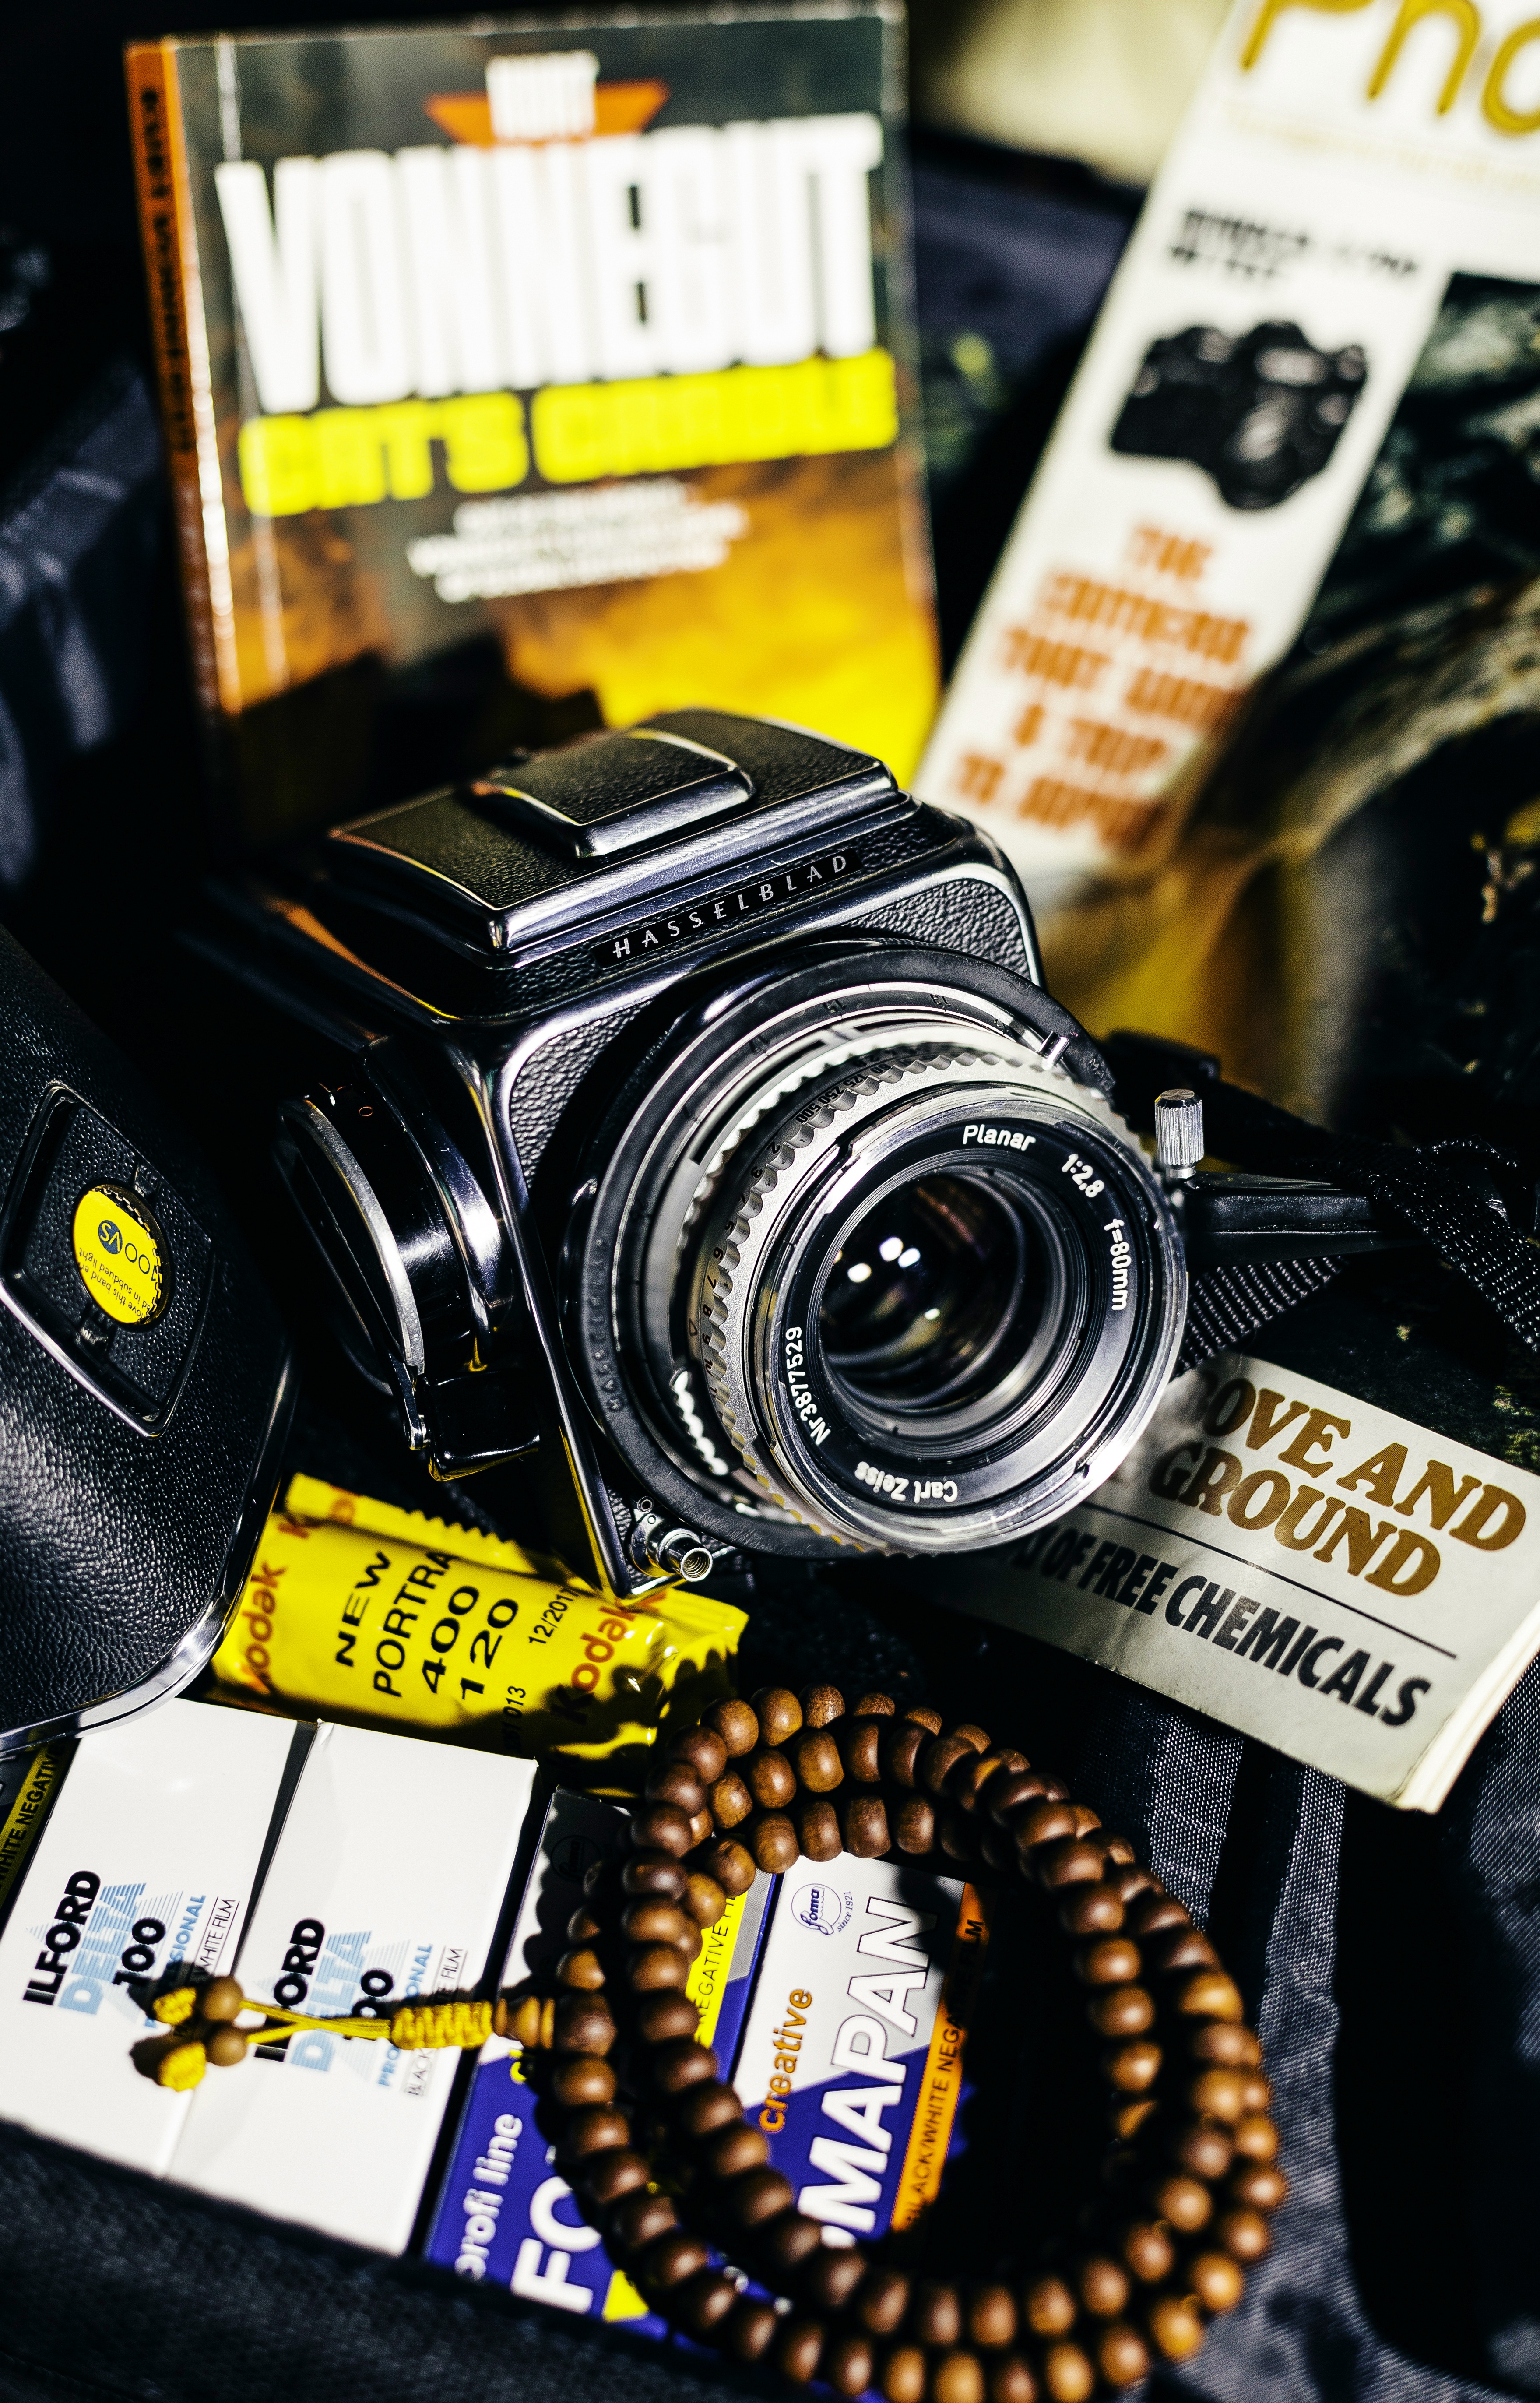
camera, photography, vintage, antique, old, film, photo, lens, professional, black, yellow, vintage camera, brand, reflex camera, art, photograph, 120, 6x6, revival, finder, hasselblad, medium, format, mala, old fashioned, rollfilm, waist level, praying beads, digital slr, single lens reflex camera, cameras optics